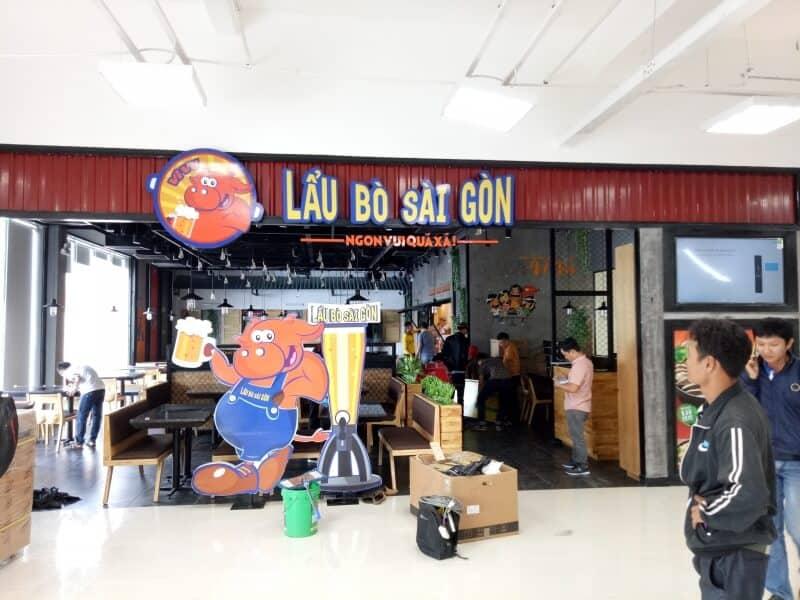
có nhiều người đang xuất hiện ở bên trong cũng như bên ngoài của cửa tiệm